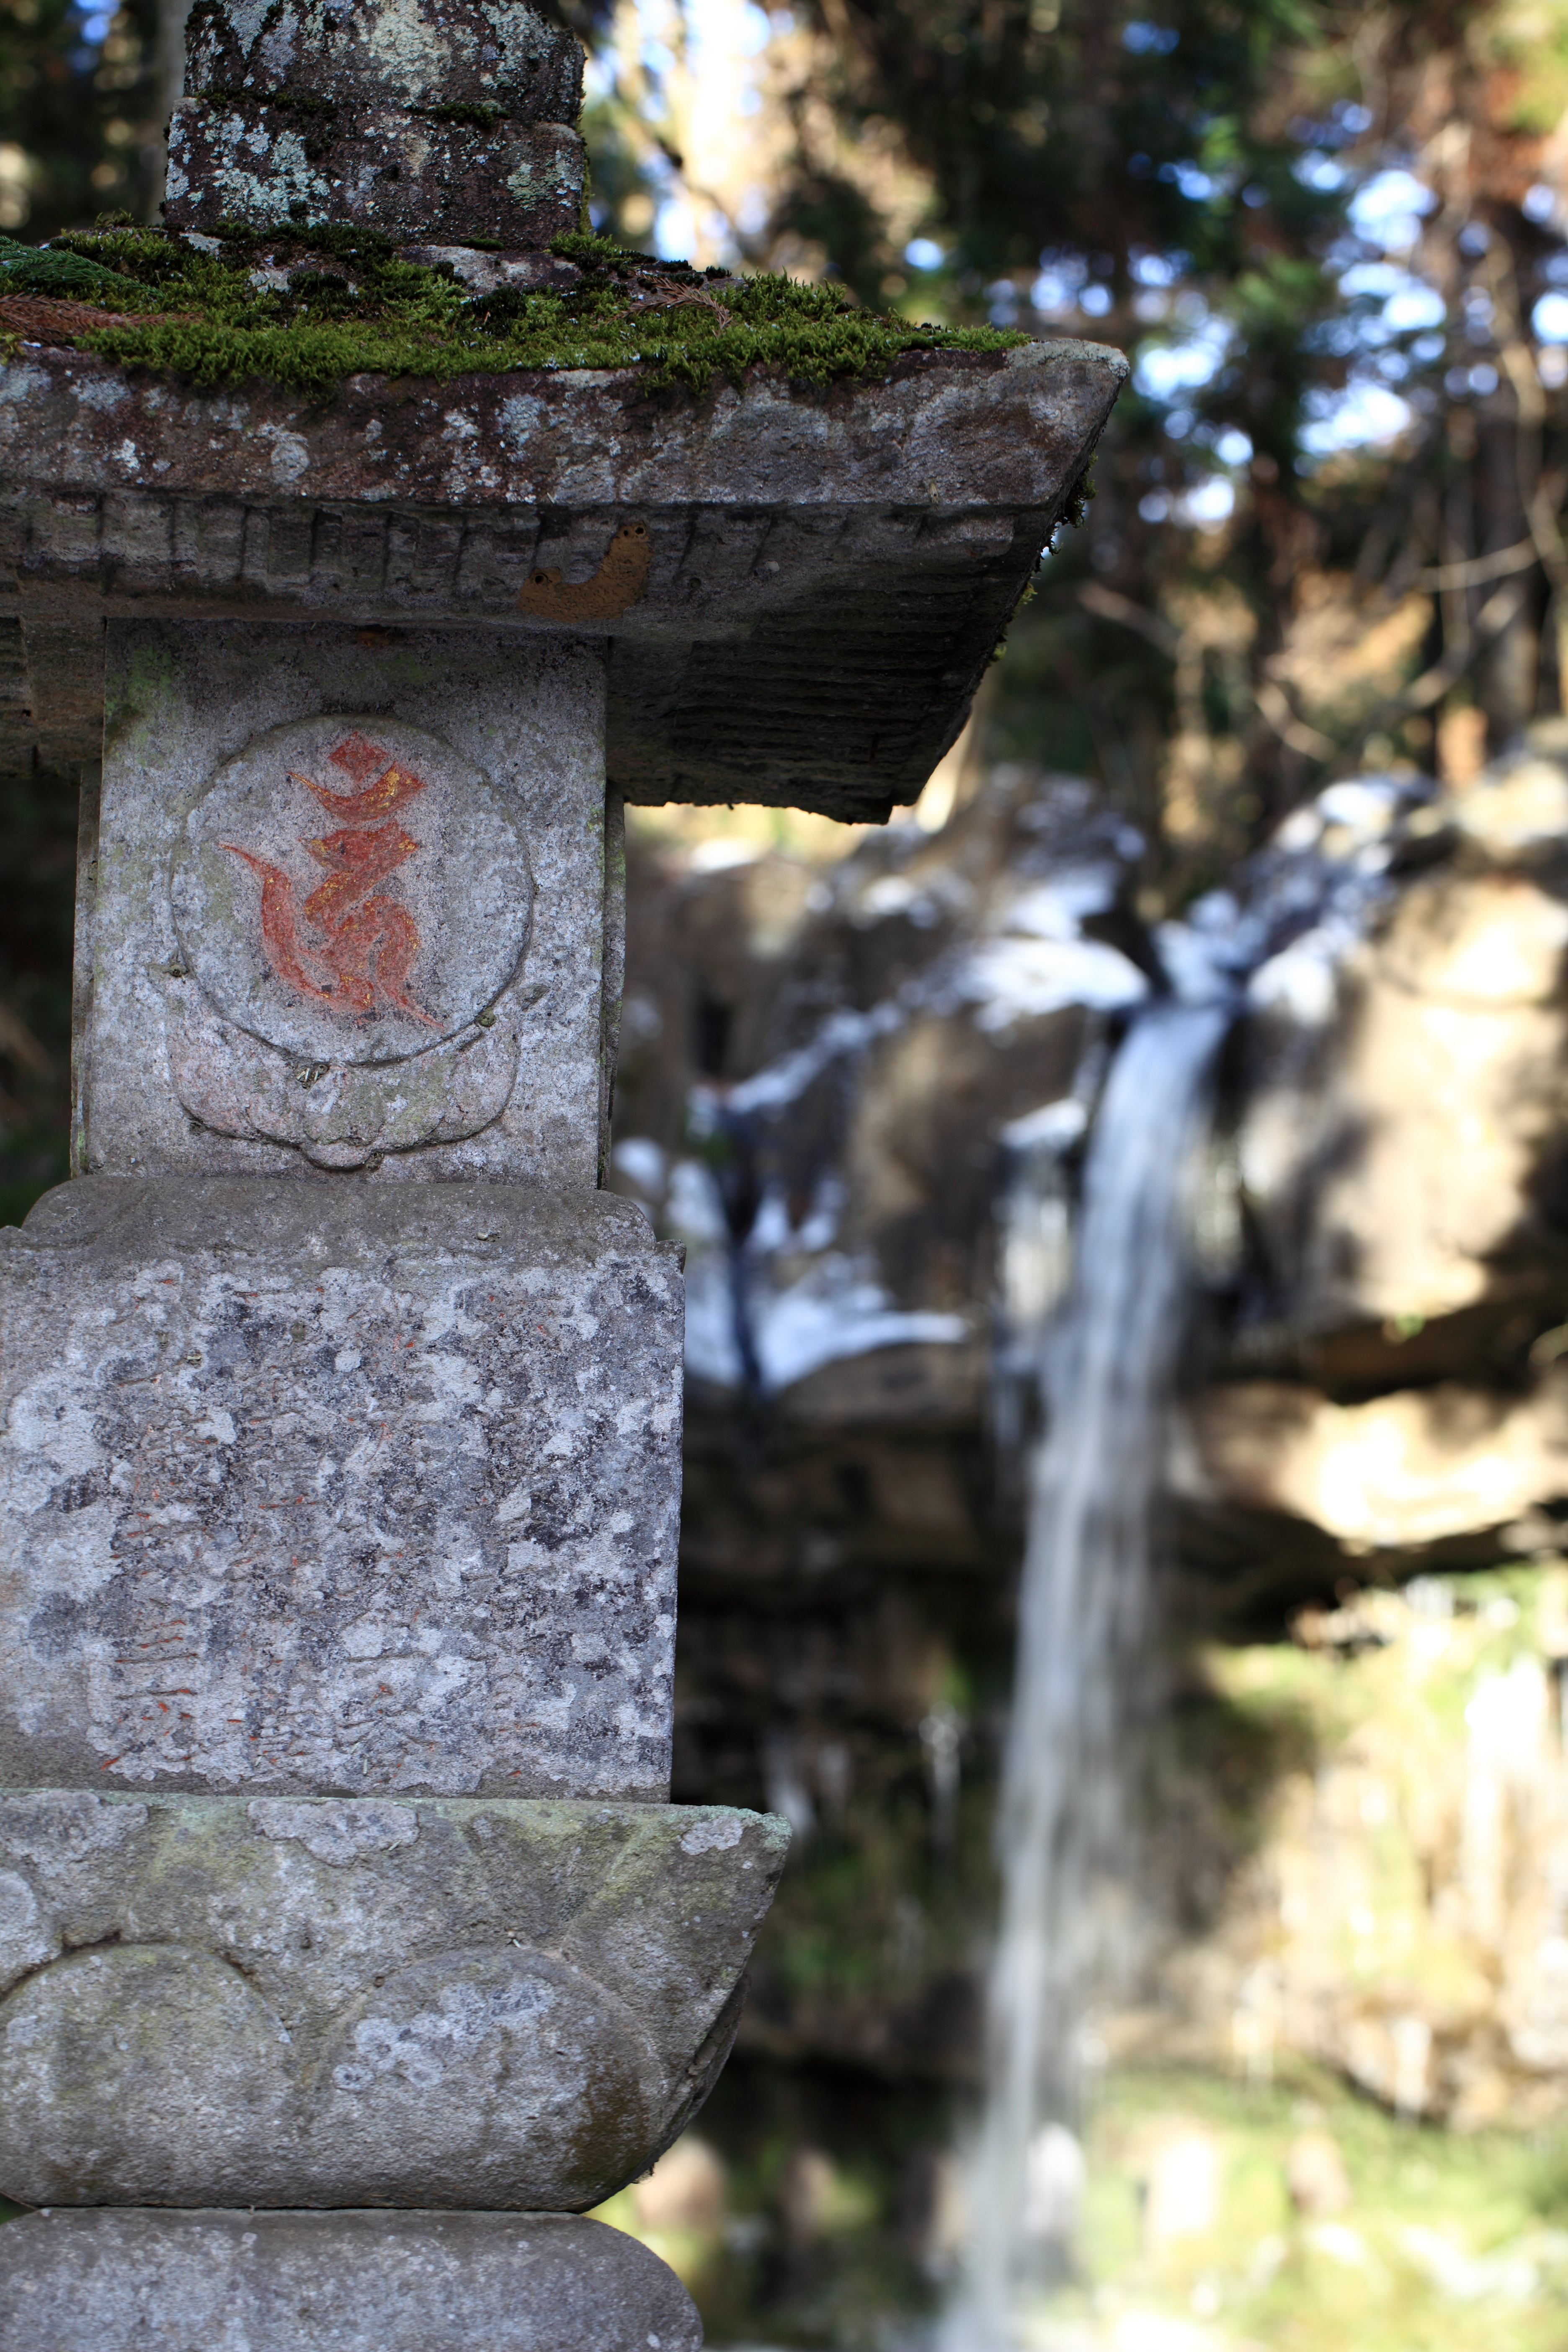
tree, rock, high, autumn, cemetery, sculpture, temple, ruins, waterfalls, shrine, 5d, hires, markii, water feature, hi, res, resolution, gunma, annaka, sengataki